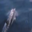
Label: dolphin